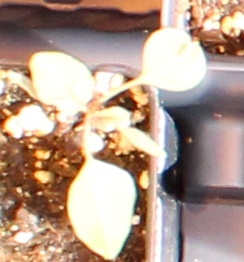
Label: Palmer Amaranth